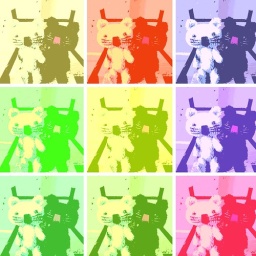
Two cats in a chair